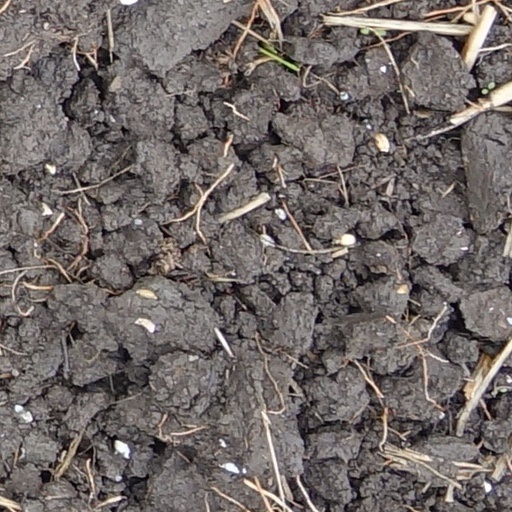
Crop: wheat